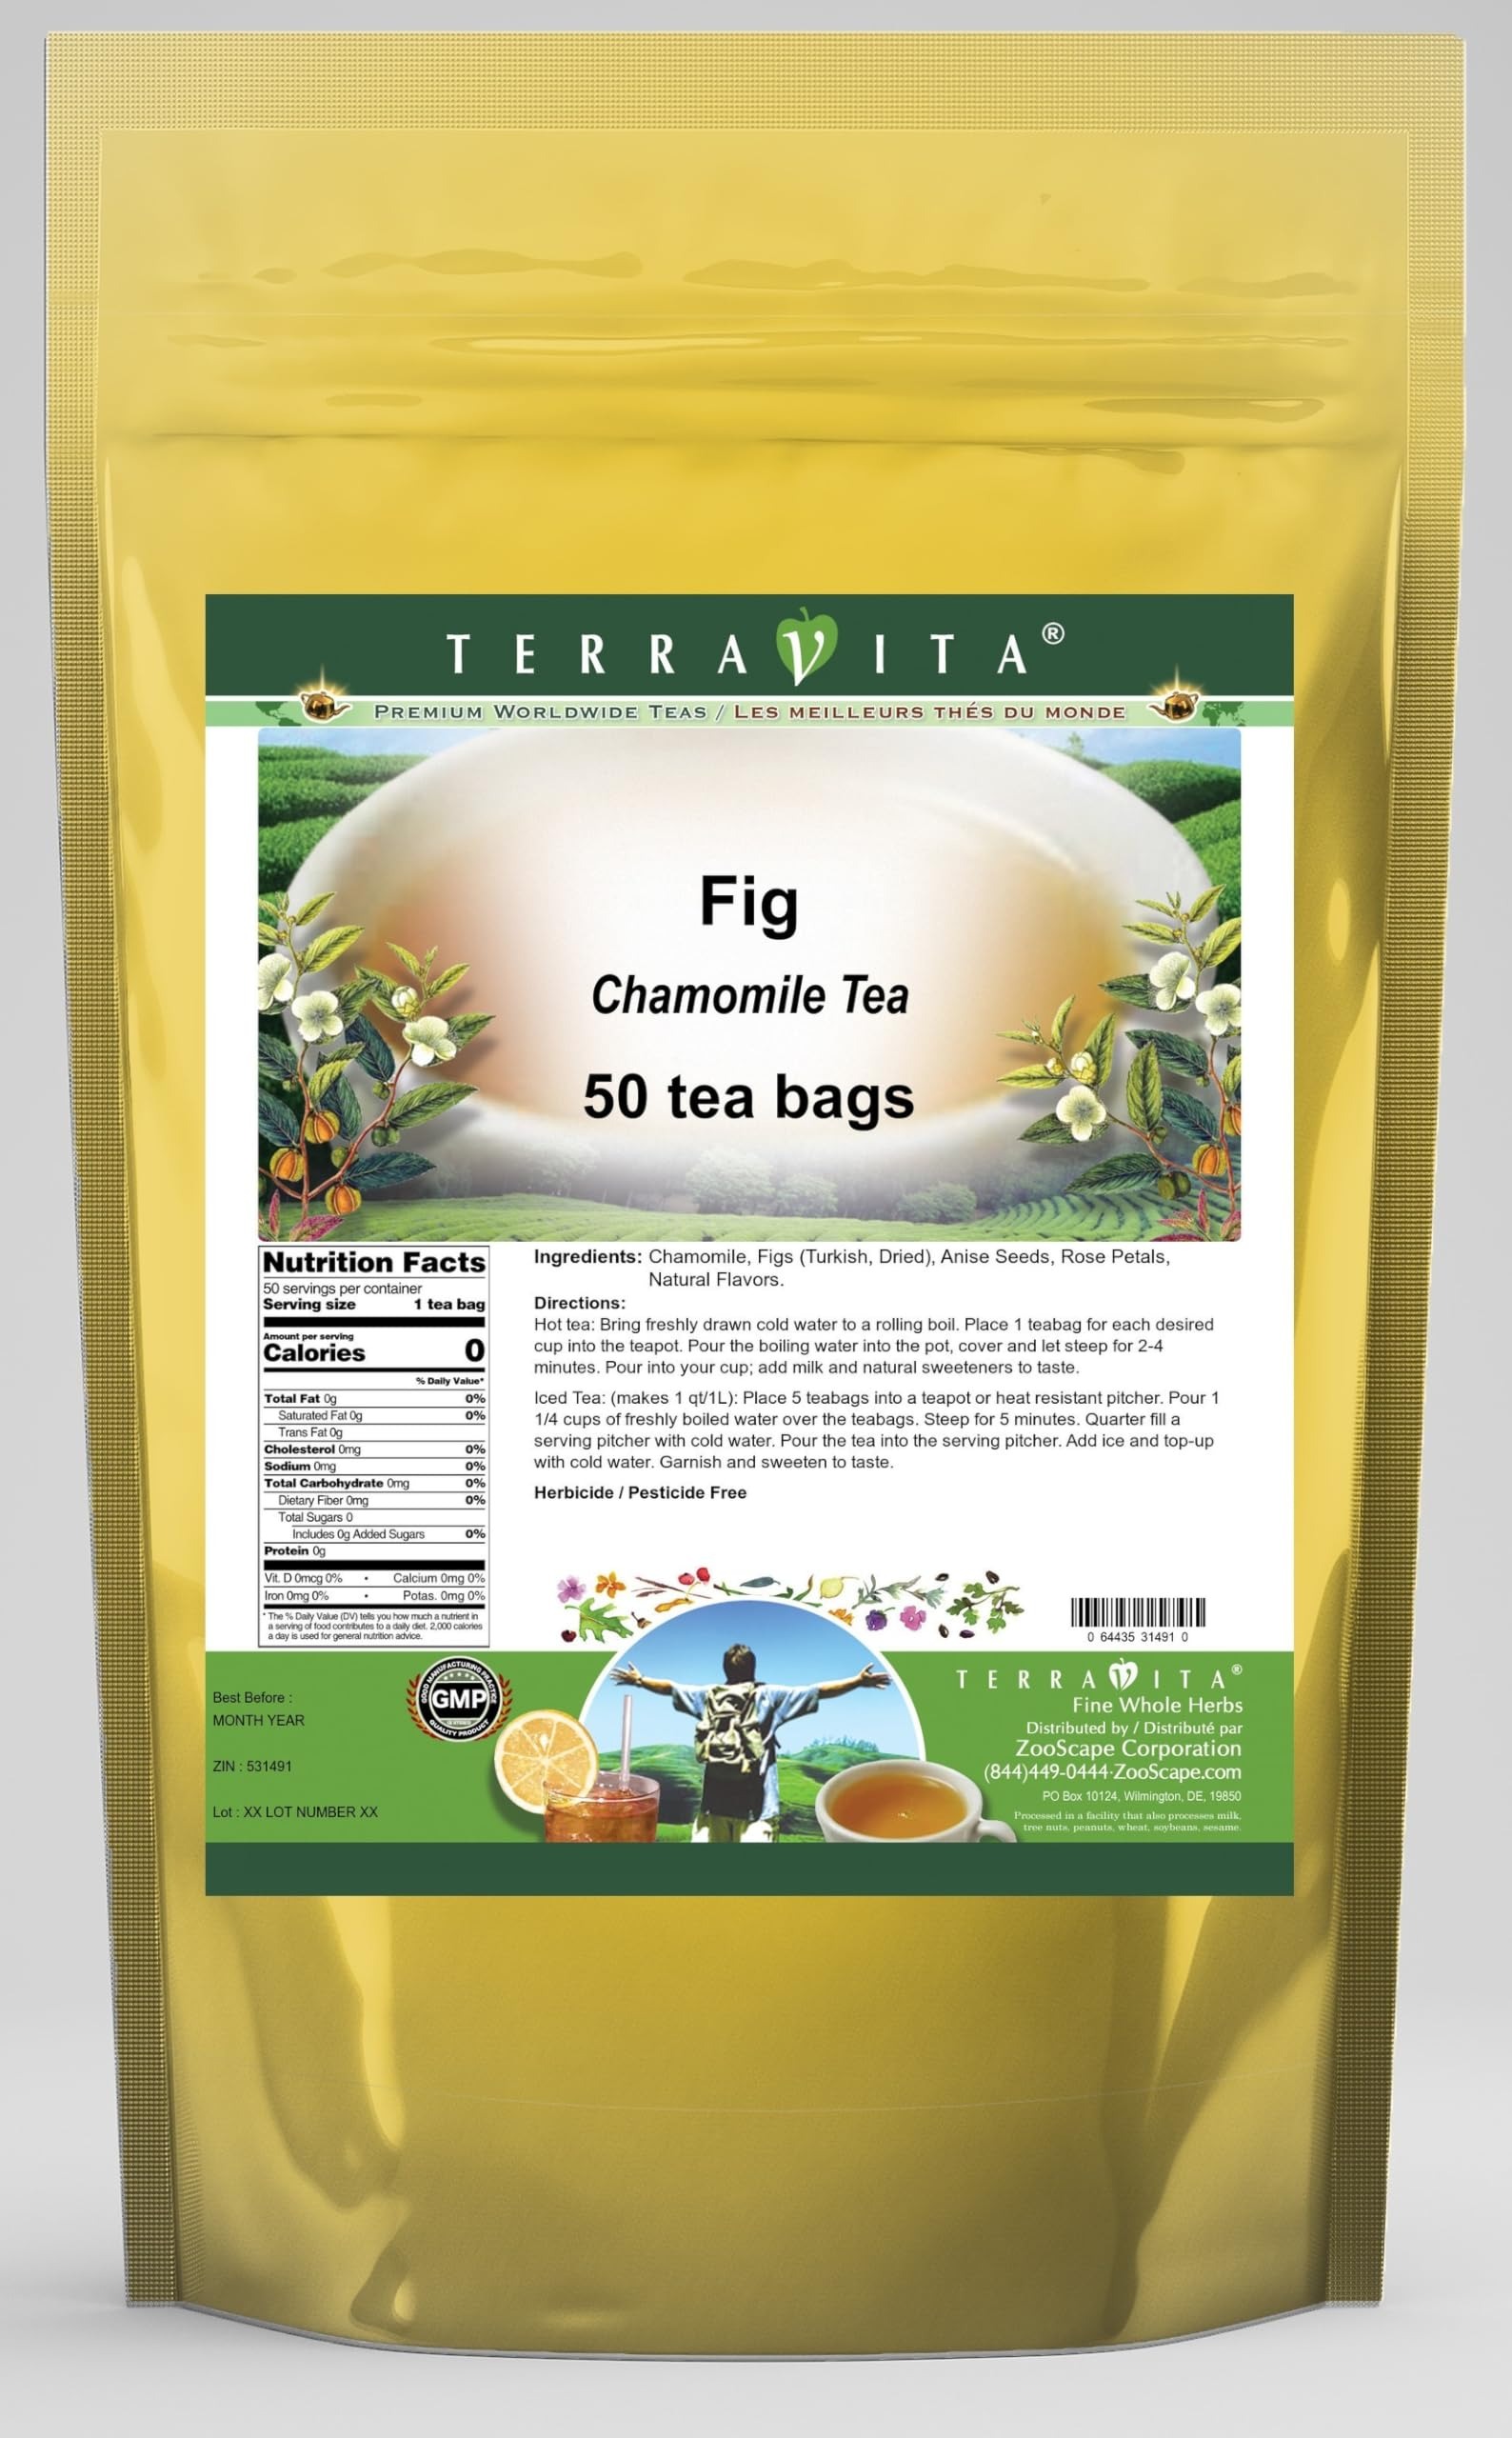
Item Name: Fig Chamomile Tea (50 tea bags, ZIN: 531491) - 3 Pack
Bullet Point 1: Our Fig Chamomile Tea is a delicious flavored Chamomile tea with Figs (Dried), Anise Seeds and Rose Petals that you will enjoy relaxing with anytime! The natural Fig taste is delicious! - Ingredients: Chamomile tea, Figs (Dried), Anise Seeds, Rose Petals and Natural Fig Flavor.
Bullet Point 2: No fillers.
Bullet Point 3: Manufacturer: TerraVita
Bullet Point 4: Size: 50 tea bags
Bullet Point 5: Chamomile Tea Bags - Packed in a convenient upright pouch!
Product Description: Our Fig Chamomile Tea is a delicious flavored Chamomile tea with Figs (Dried), Anise Seeds and Rose Petals that you will enjoy relaxing with anytime! The natural Fig taste is delicious! - Ingredients: Chamomile tea, Figs (Dried), Anise Seeds, Rose Petals and Natural Fig Flavor. - Hot tea brewing method: Bring freshly drawn cold water to a rolling boil. Place 1 teabag for each desired cup into the teapot. Pour the boiling water into the pot, cover and let steep for 2-4 minutes. Pour into your cup; add milk and natural sweeteners to taste. - Iced tea brewing method: (to make 1 liter/quart): Place 5 teabags into a teapot or heat resistant pitcher. Pour 1 1/4 cups of freshly boiled water over the teabags. Steep for 5 minutes. Quarter fill a serving pitcher with cold water. Pour the tea into the serving pitcher. Add ice and top-up with cold water. Garnish and sweeten to taste. - TerraVita is an exclusive line of premium-quality, natural source products that use only the finest, purest and most potent ingredients found around the world. TerraVita is hallmarked by the highest possible standards of purity, potency, stability and freshness. All of our products are prepared with the highest elements of quality control, from raw materials through the entire manufacturing process, up to and including the moment that the bottles or bags are sealed for freshness and shipped out to you. Our highest possible standards are certified by independent laboratories and backed by our personal guarantee. - TerraVita exists to meet and ensure your family's health and wellness without the harmful effects of chemicals and health products. We strive to make all of our products affordable and reliable and are constantly searching the market to maintain our affordability and to look for new ways to
Value: 150.0
Unit: Count

Price: 86.43